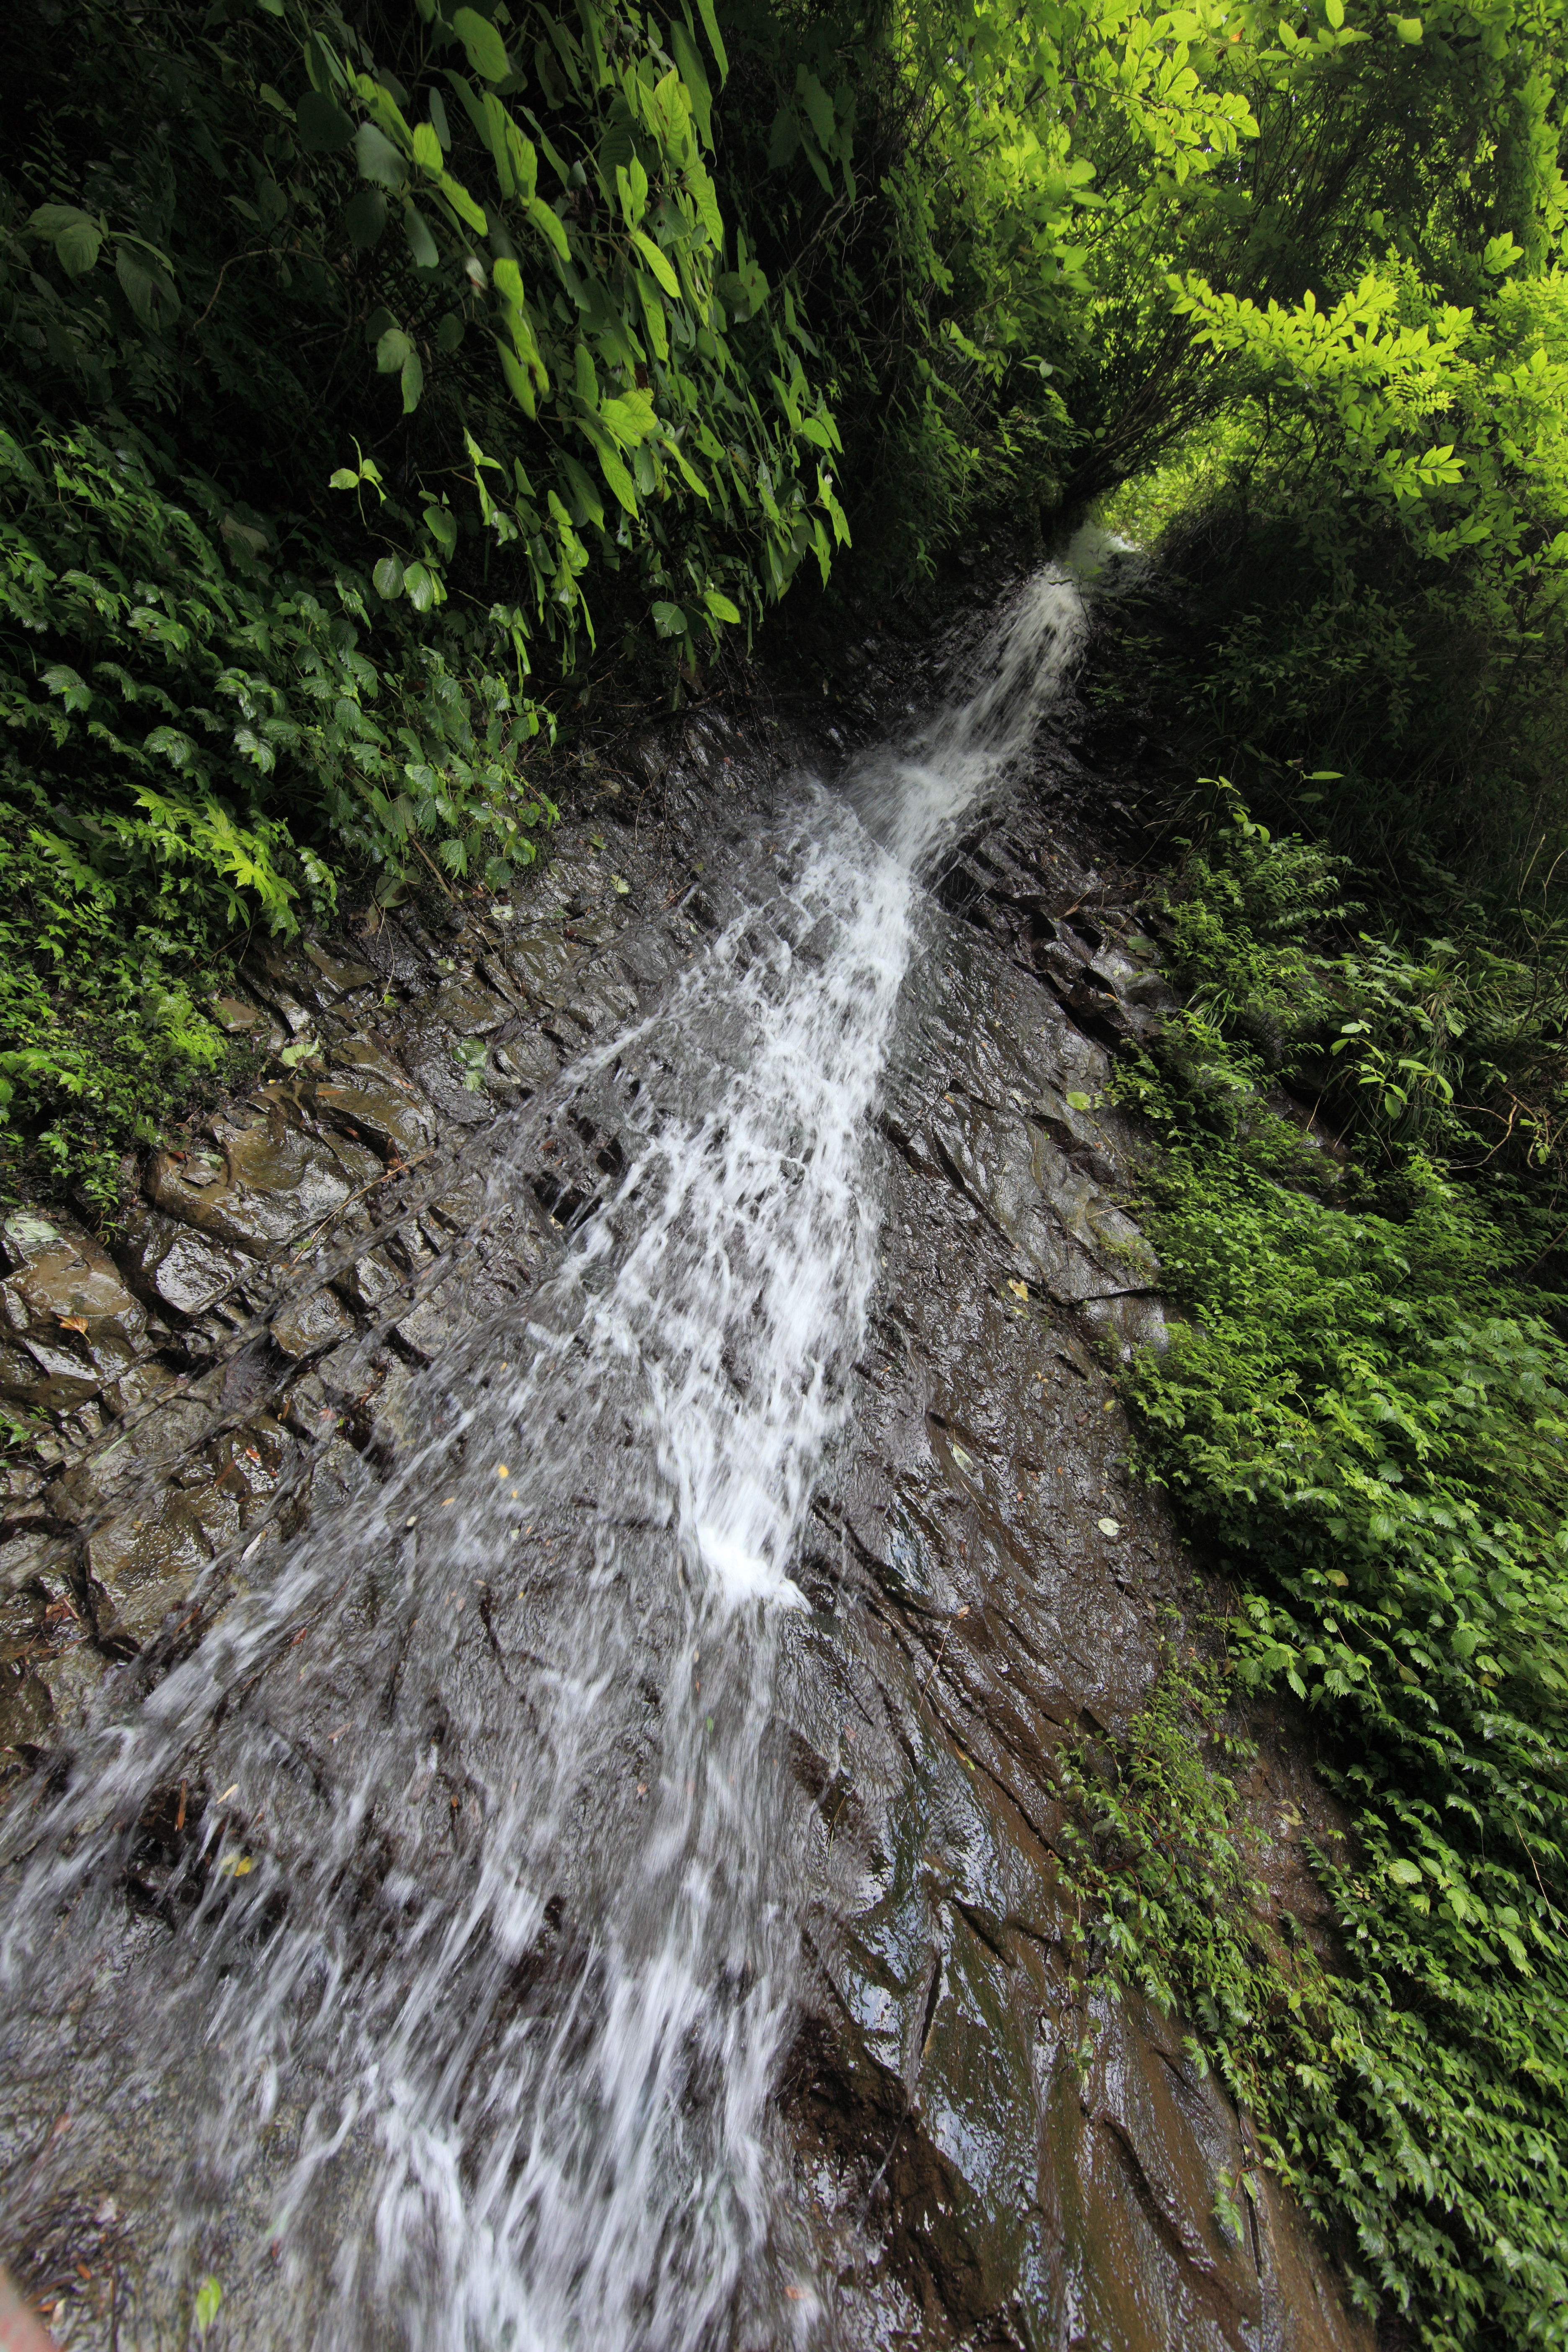
landscape, tree, water, nature, forest, grass, rock, waterfall, creek, leaf, river, stream, high, jungle, rapid, body of water, cool image, vegetation, rainforest, ravine, chute, 5d, wasserfall, arroyo, hires, woodland, tributary, i, markii, water feature, watercourse, hi, res, resolution, chiba, ohtaki, isumi, maboroshinotaki, nature reserve, biome, old growth forest, water resources